Tomb of Shaykh Haydar

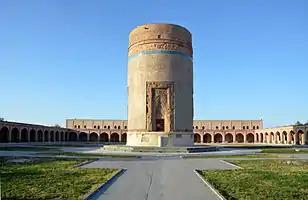

The Tomb of Shaykh Haydar is located in the city of Meshginshahr, Iran. It was first built in the 14th century during the Ilkhanid era, and later served as a mausoleum for Shaykh Haydar, the father of Shah Ismail I. It is number 184 on the list of Iranian national heritage monuments.